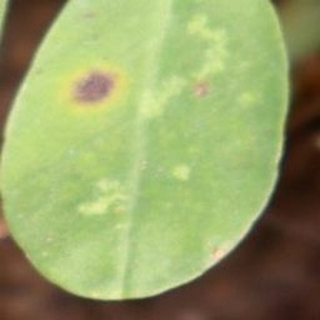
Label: groundnut_early_leaf_spot